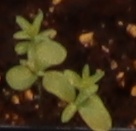
Label: Flax